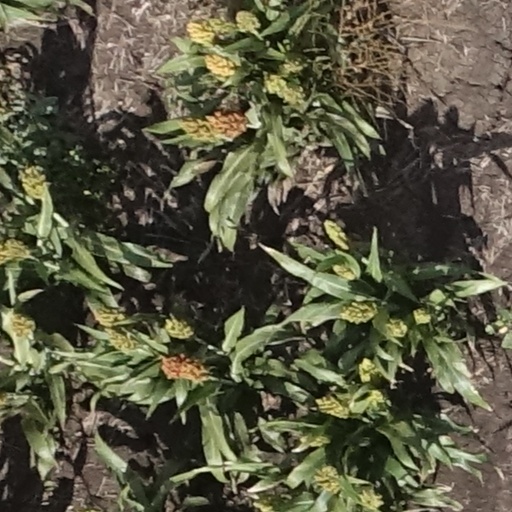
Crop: sorghum